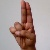
The image shows a hand gesture representing the letter 'U' in Indian Sign Language.